Marie Bouzková

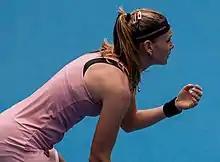
Bouzková at the 2020 Australian Open

Bouzková lost in the first rounds of the Brisbane International (to Madison Keys), and of the Hobart International the following week. Playing at the Australian Open for the first time in the main draw, she was stopped in round one by defending champion, Naomi Osaka. She suffered another opening-round loss at the Mexican Open. The following week at the Monterrey Open, she finally reached her first WTA Tour final but lost to Elina Svitolina in a tough three-setter. After that performance, she entered the top 50, at No. 47 on 9 March.